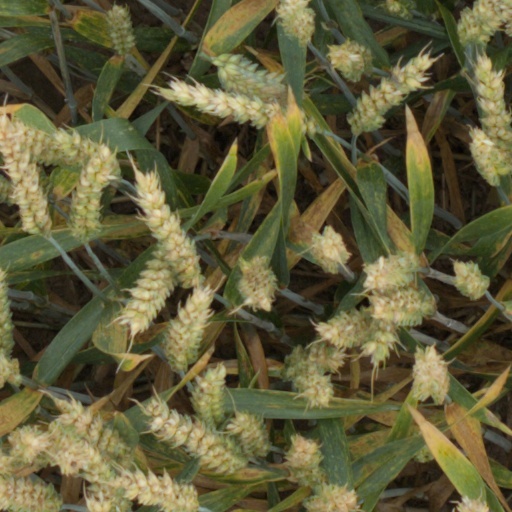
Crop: wheat